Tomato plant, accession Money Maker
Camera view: horizontal (90 deg, fisheye); turntable rotation: 180 degrees
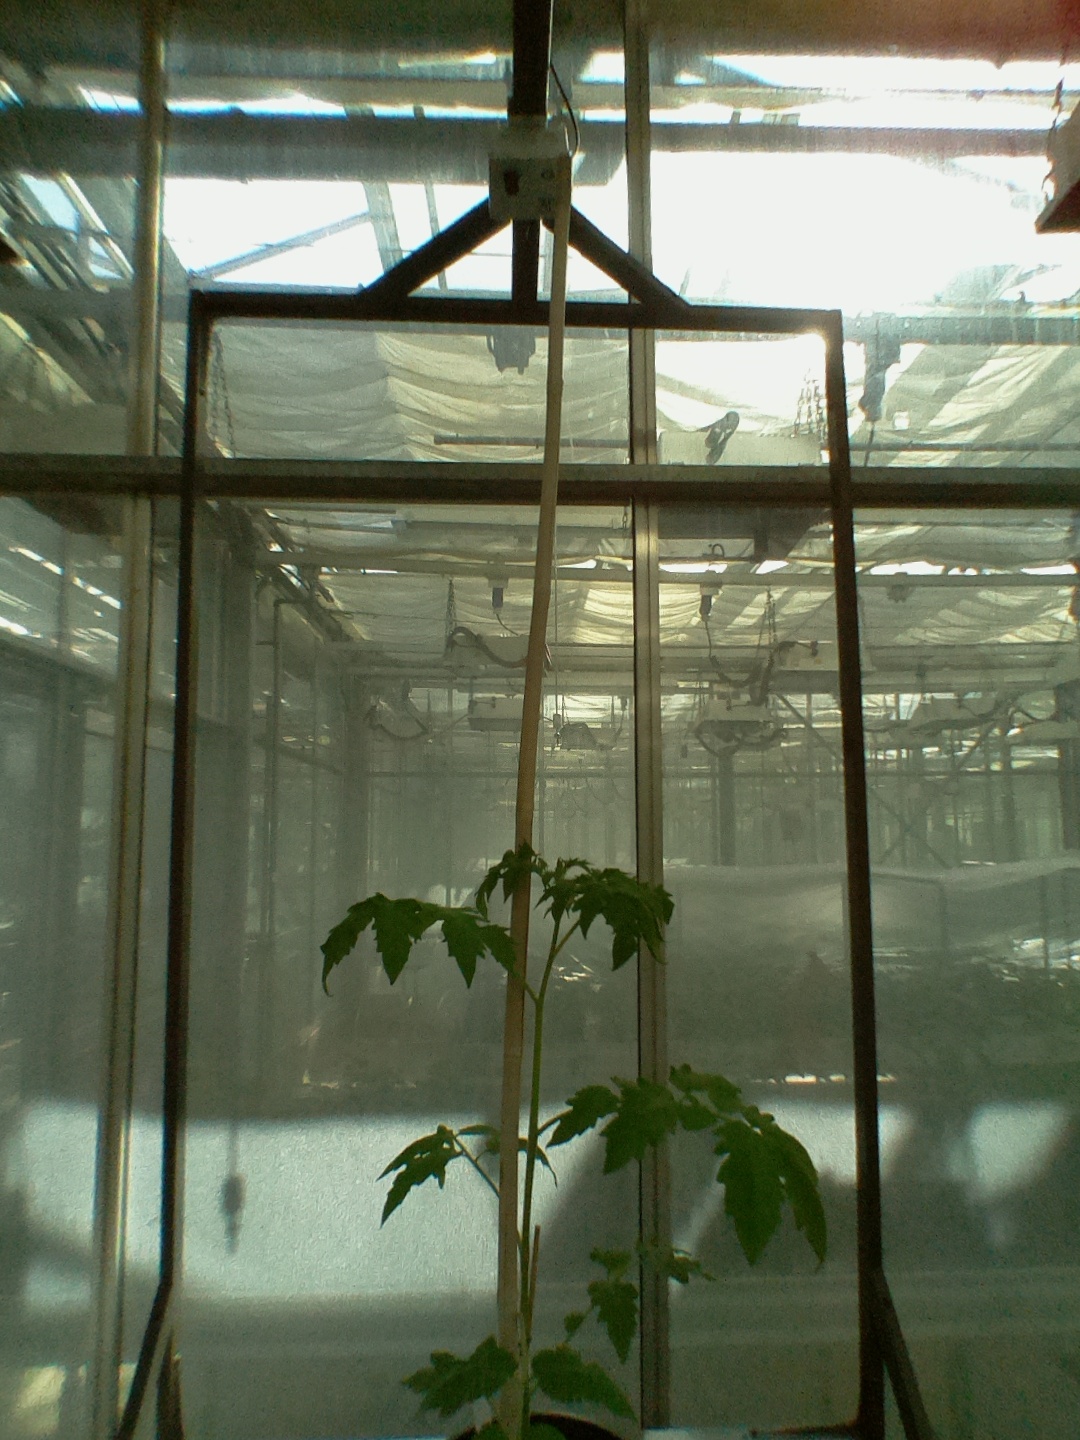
BBCH growth stage 14: 8 of true leaves visible